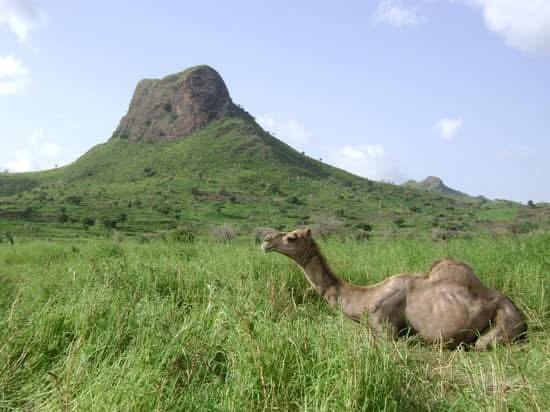
الوصف بالفصحى: جمل جالس في وسط العشب، وخلفه جبل مغطى بالخضرة
الوصف بالعامية السودانية: جمل قاعد في نص النجيلة و وراه جبل مغطى بالخدار
التصنيف: Nature & Landscape